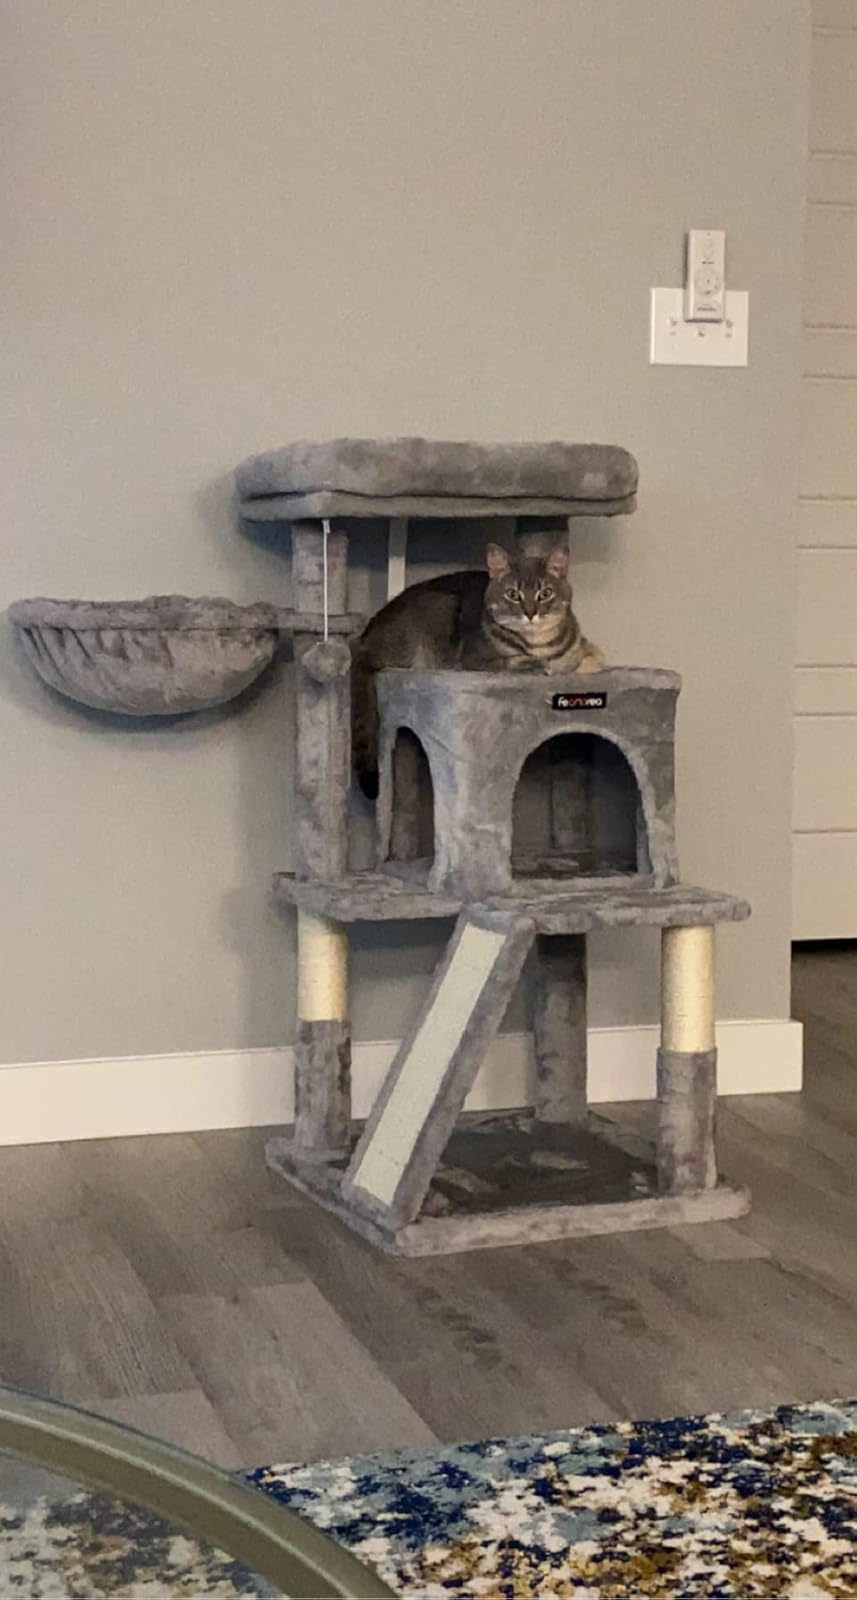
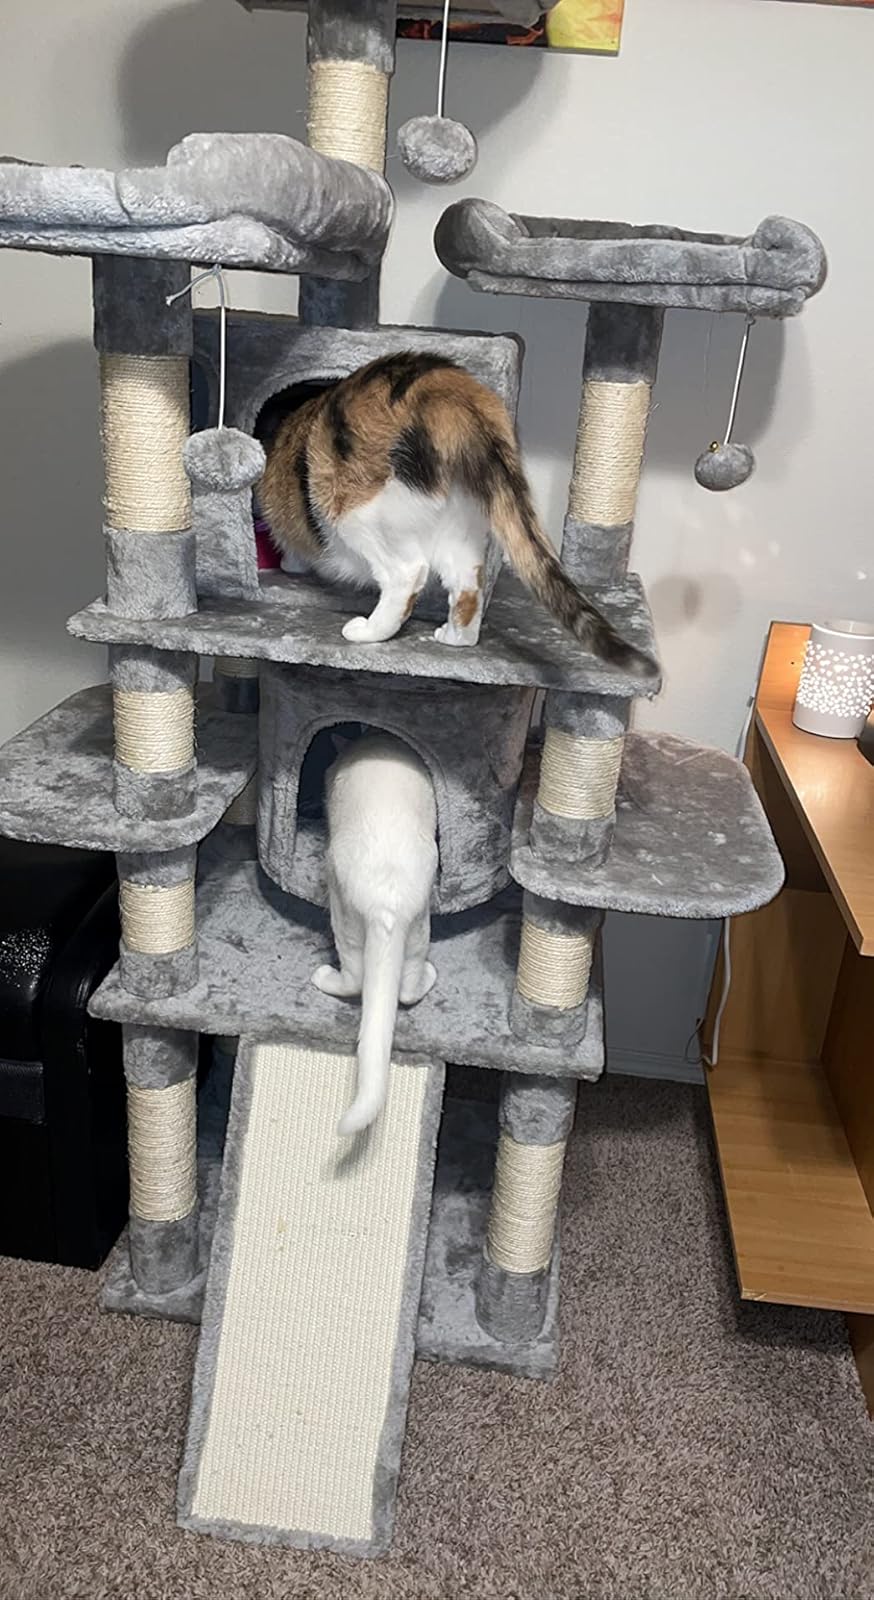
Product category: items_cat tree
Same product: no